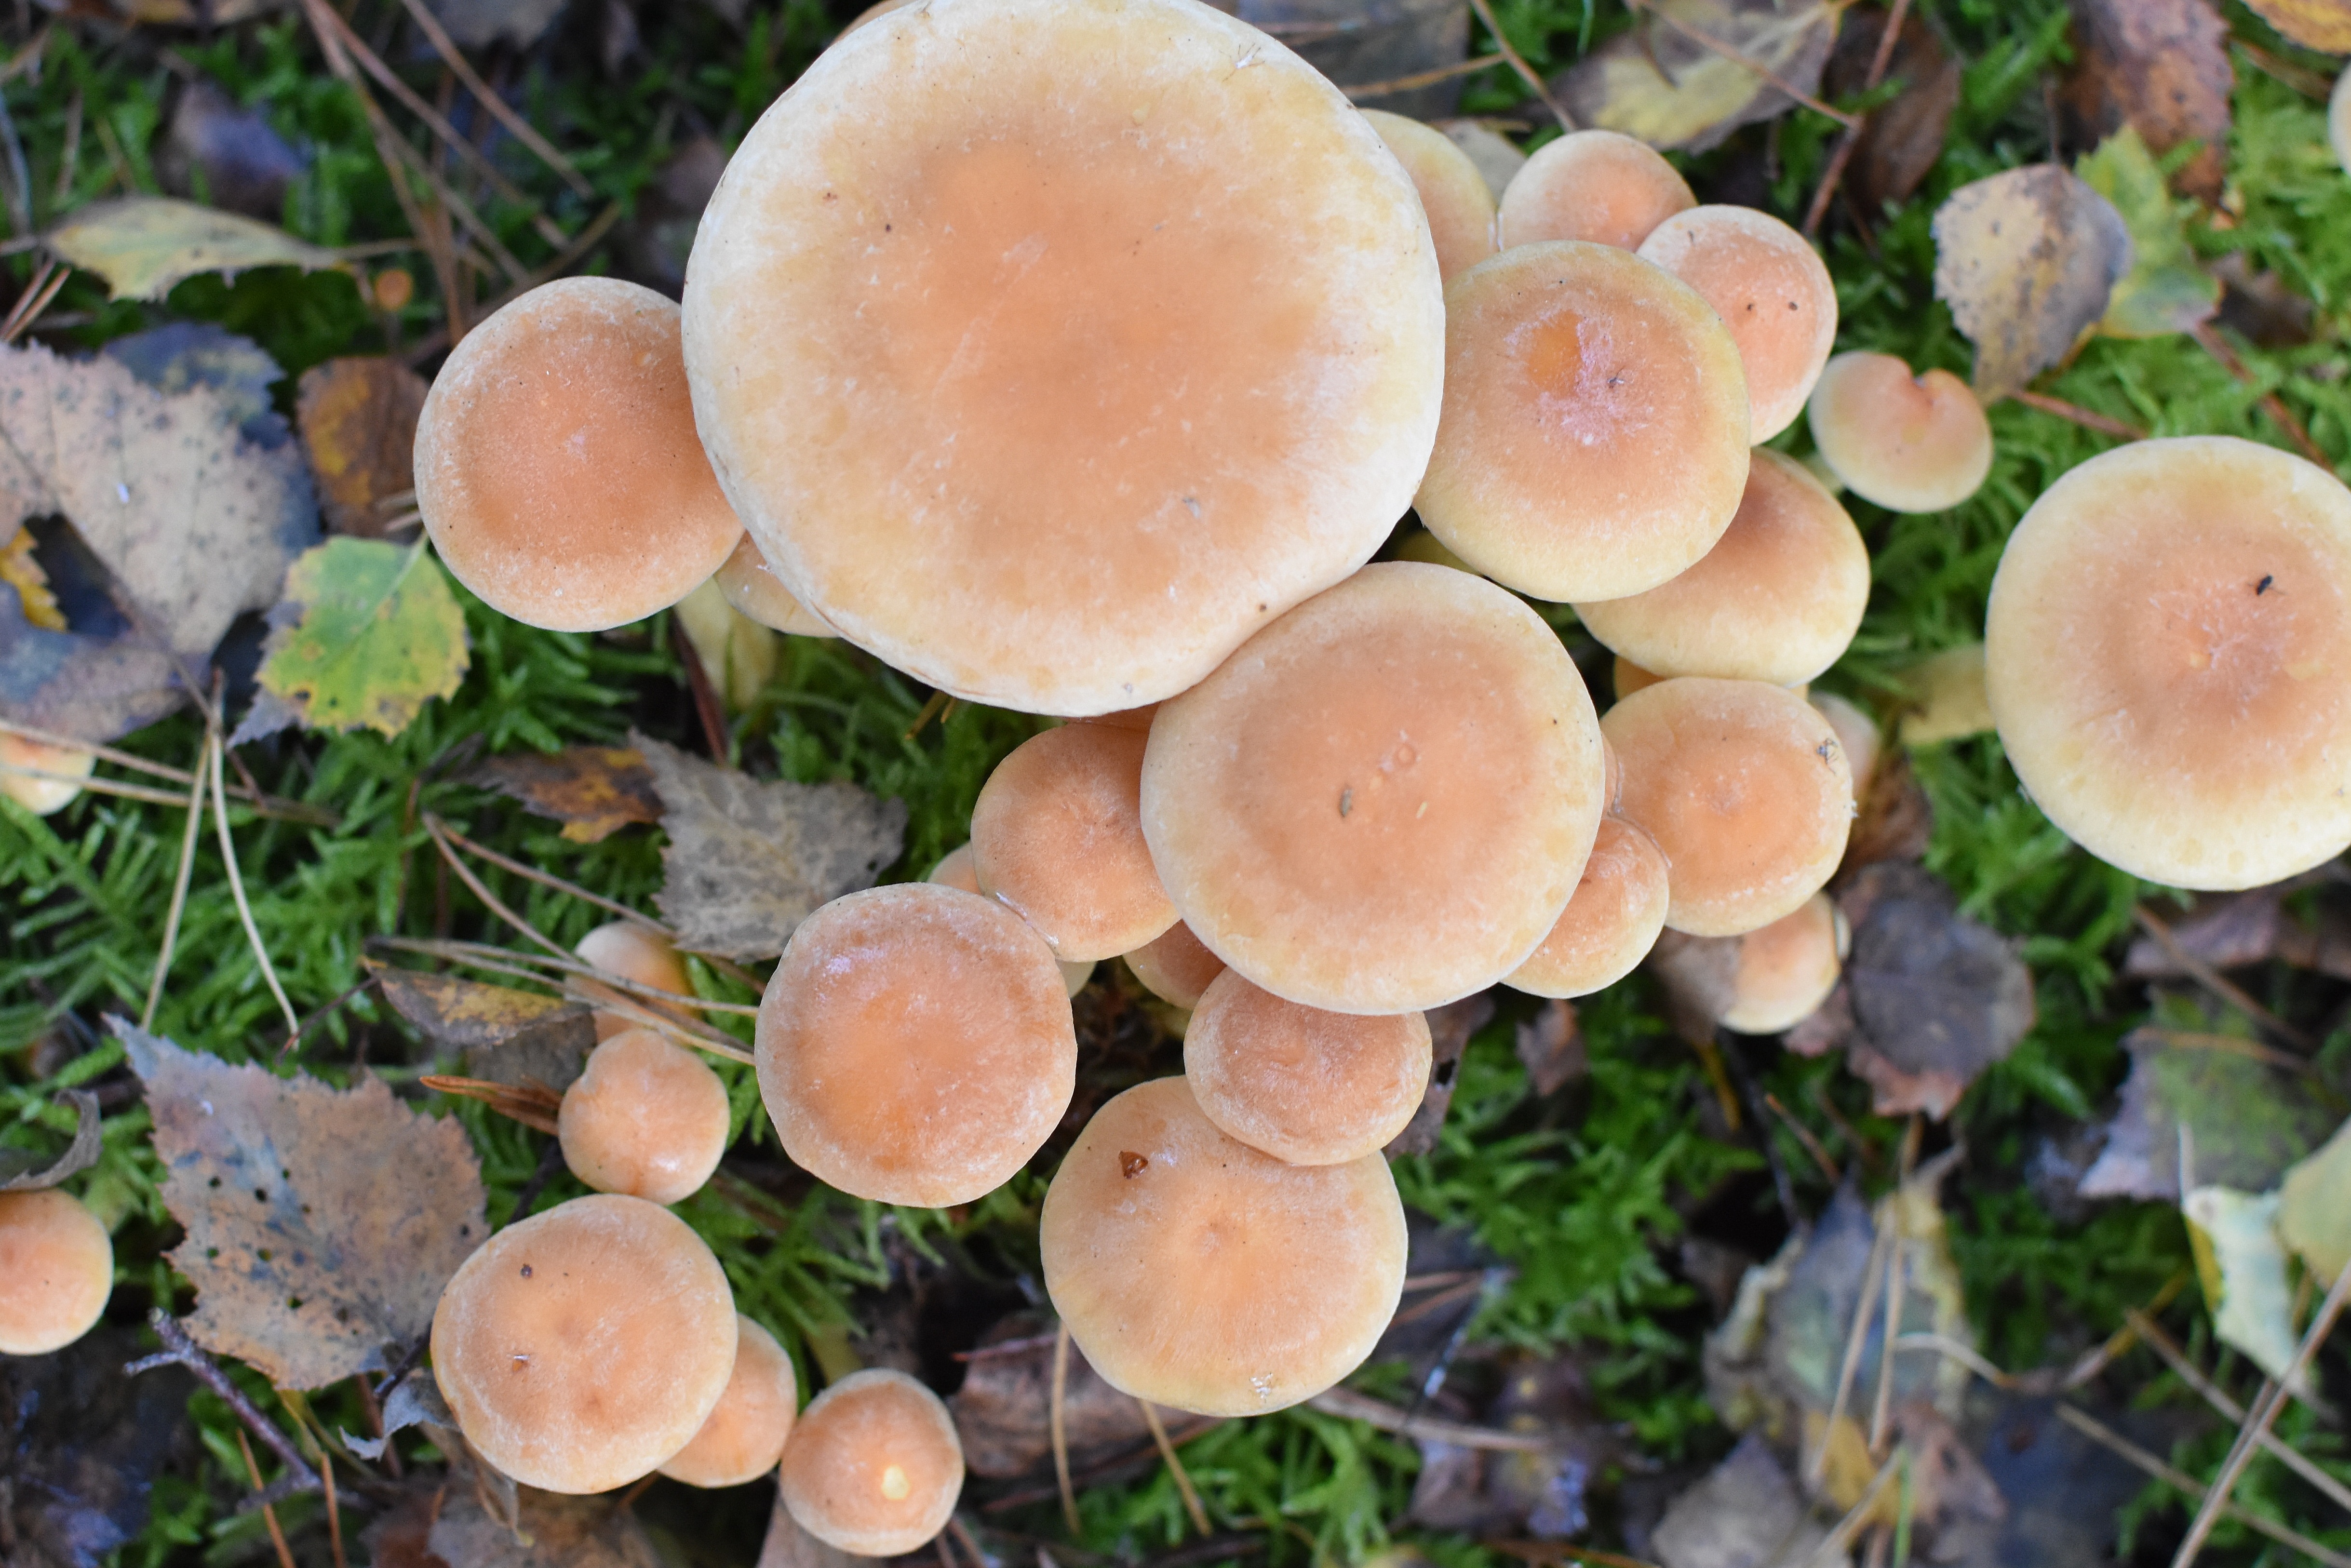
nature, produce, autumn, mushroom, fungus, mushrooms, agaric, bolete, auriculariales, agaricus, oyster mushroom, edible mushroom, medicinal mushroom, agaricomycetes, agaricaceae, champignon mushroom, penny bun, auriculariaceae